Premiership of Boris Johnson

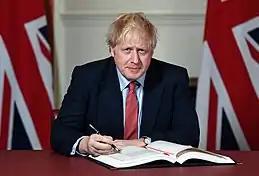
Johnson signing the Withdrawal Agreement, 24 January 2020

On 2 December, it was announced that the COVID-19 vaccine developed by Pfizer and BioNTech had been approved by the Medicines and Healthcare products Regulatory Agency. Johnson announced that the UK would receive 800,000 doses of the vaccine the following week for the launch of the UK's vaccination programme. On 30 December, it was announced that the Oxford–AstraZeneca COVID-19 vaccine had been approved and would also be rolled out.